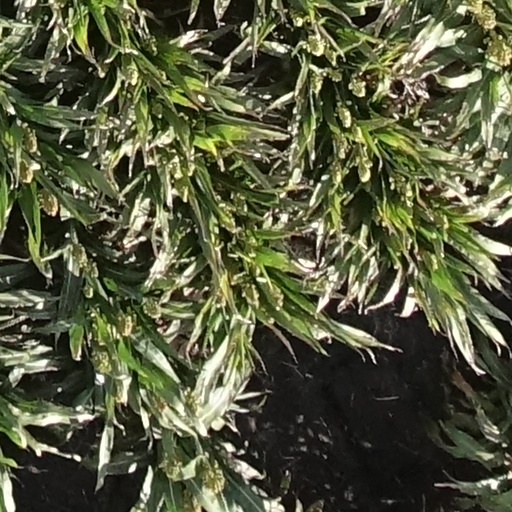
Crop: sorghum